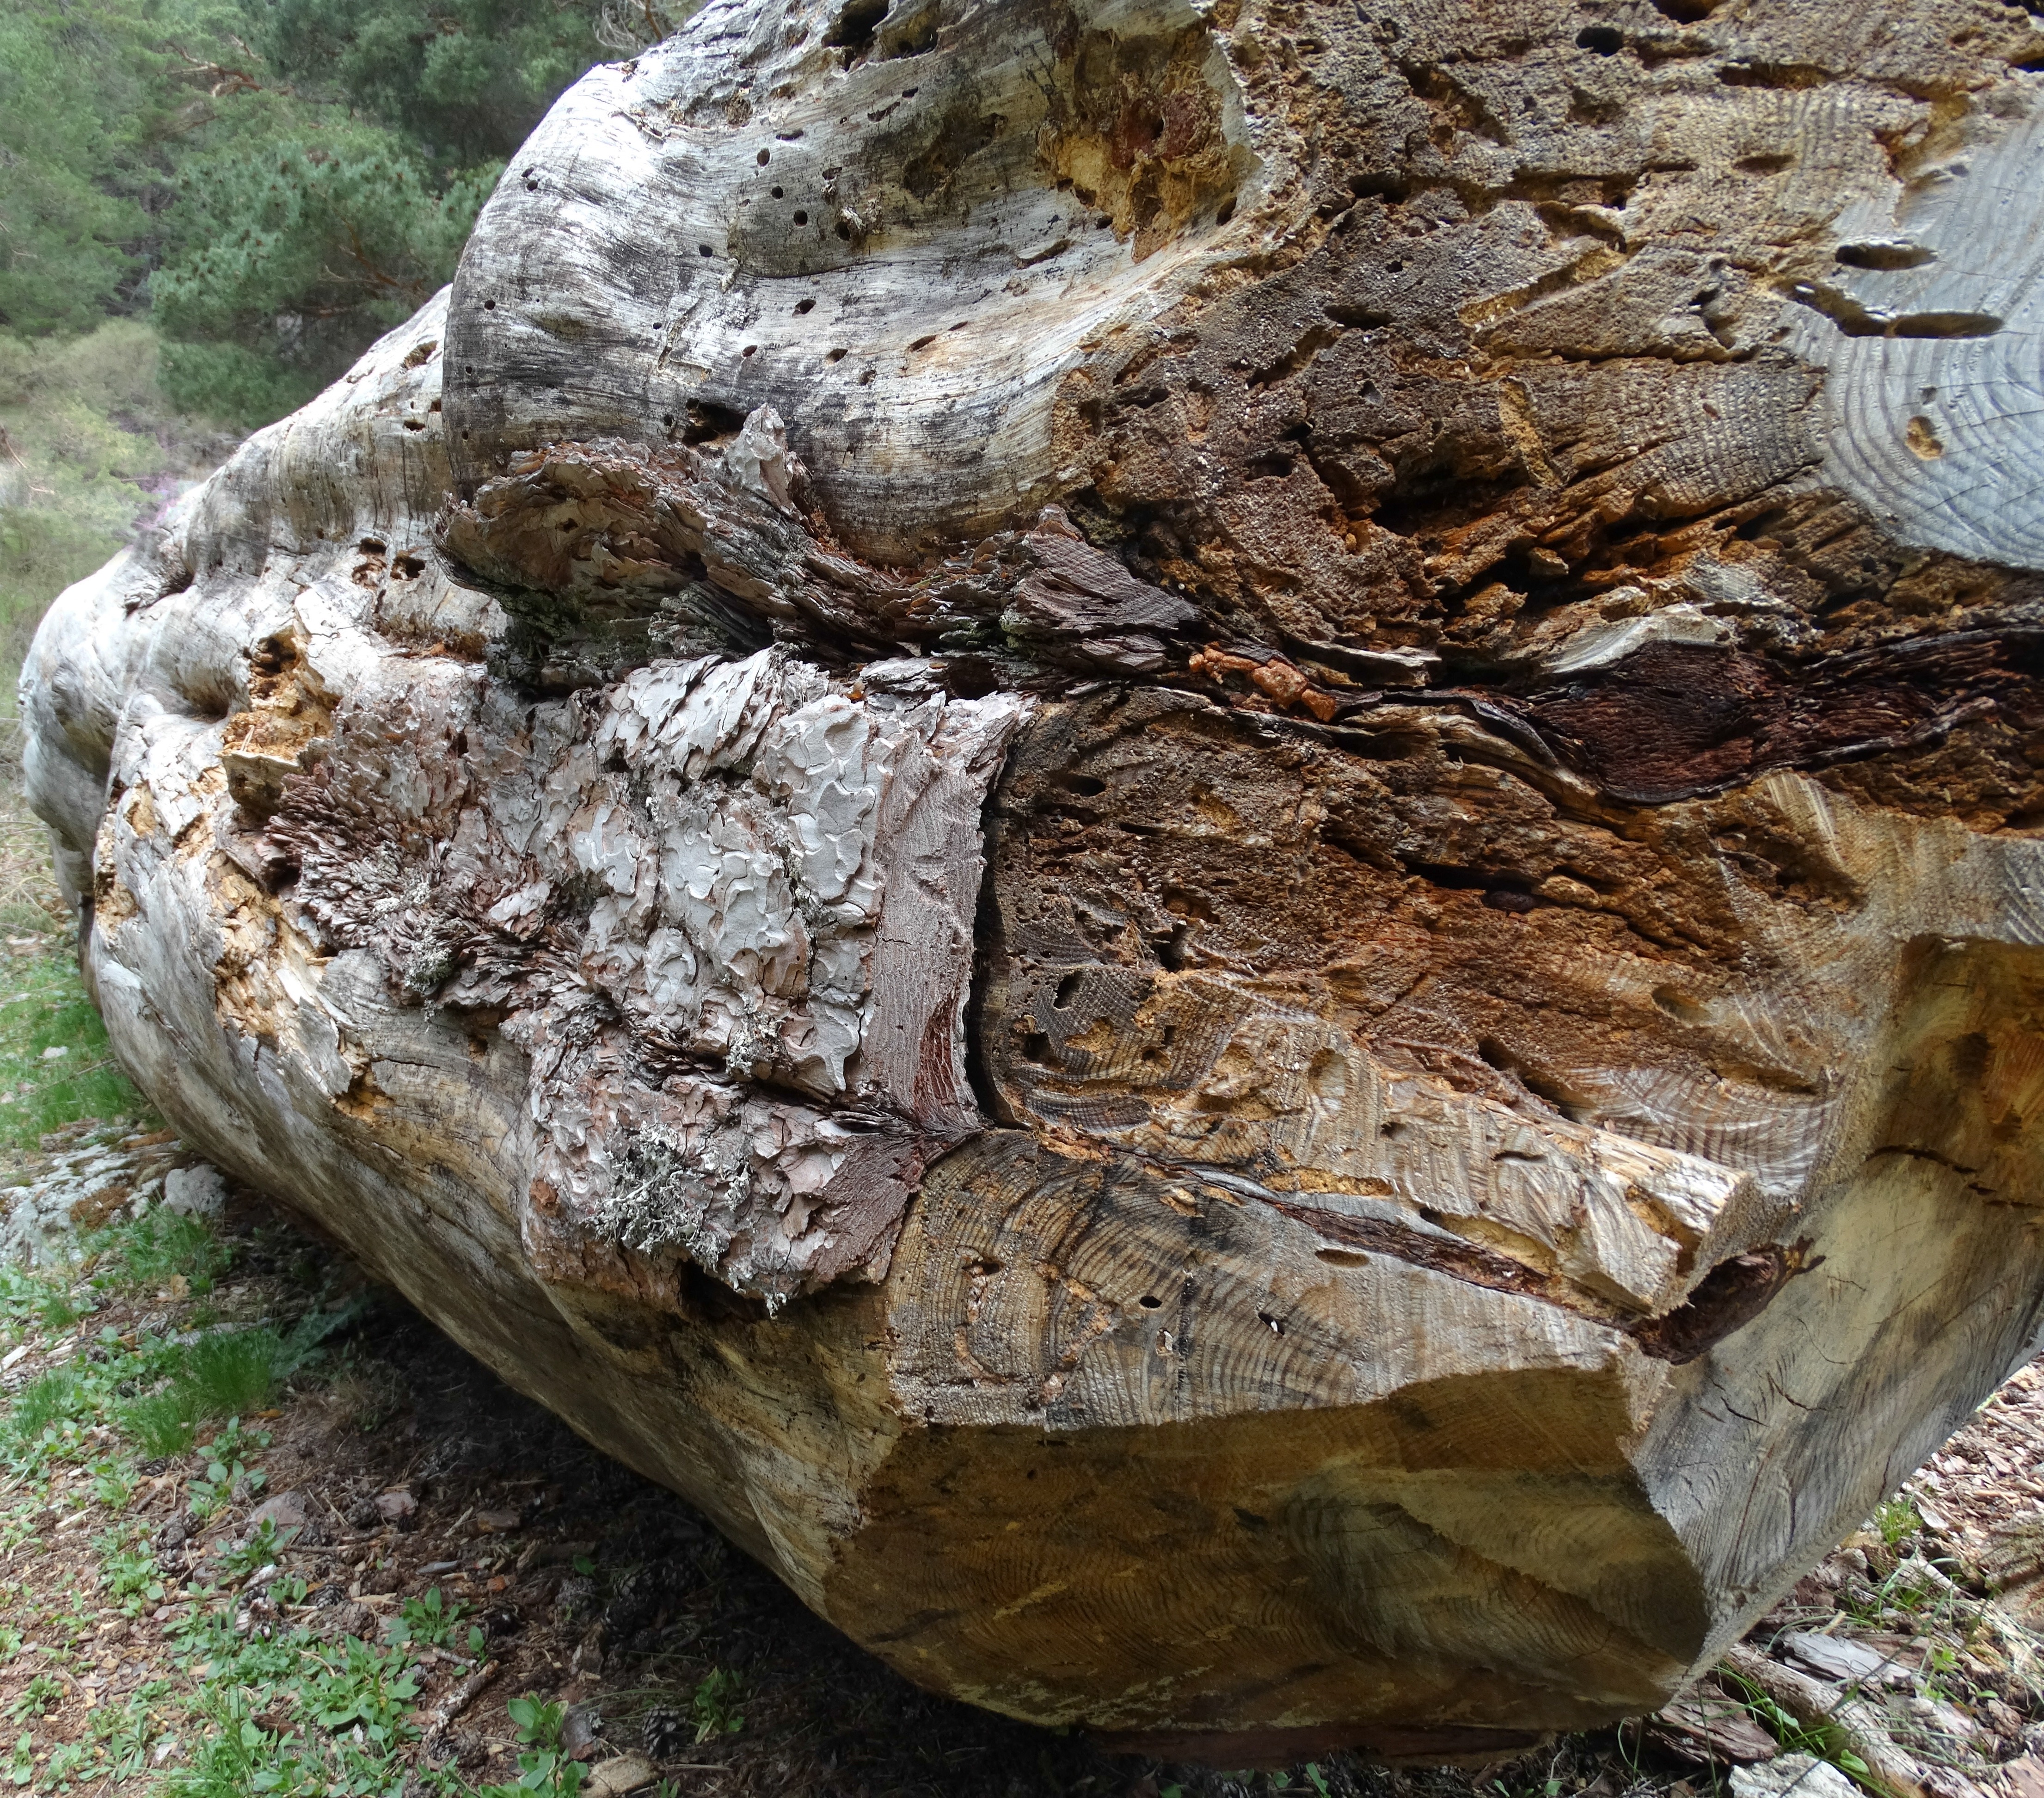
tree, forest, rock, plant, wood, lawn, trunk, pine, green, autumn, park, material, cut, trees, geology, vegetation, boulder, fallen, tree stump, woody plant